Sudanese civil war (2023–present)

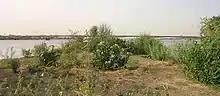
The Shambat Bridge in Khartoum was destroyed on 11 November.

The RSF sought to capitalize on its gains by stepping up attacks on SAF positions in Khartoum and Omdurman. Days of fighting culminated in the destruction of the Shambat Bridge, which connected Khartoum North to Omdurman over the Nile; the bridge's destruction severed a critical RSF supply route. This effectively cut the RSF off from its forces in Omdurman, giving the SAF a strategic advantage. In an attempt to gain a new crossing over the Nile and supply its forces in Omdurman, the RSF launched an assault on the Jebel Aulia Dam in the village of Jabal Awliya. As Jebel Aulia could not be destroyed without flooding Khartoum, its capture would give the RSF a path over the Nile the SAF could not easily remove. A week-long battle commenced over the dam and its surrounding village, which ended in an RSF victory. The force captured the dam on 20 November, and all SAF resistance ceased in the village the following day.